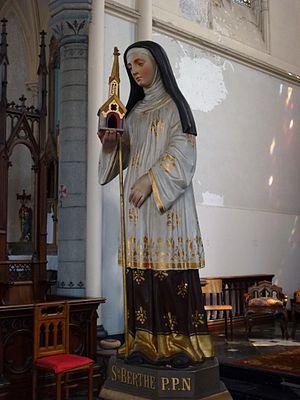
Auchy-lez-Orchies est une commune française située dans le département du Nord, en région Hauts-de-France.